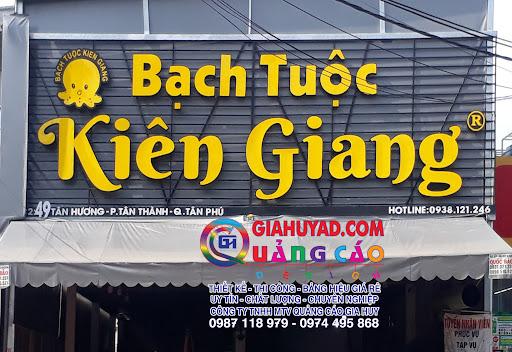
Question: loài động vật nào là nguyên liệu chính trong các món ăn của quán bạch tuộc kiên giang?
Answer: bạch tuộc